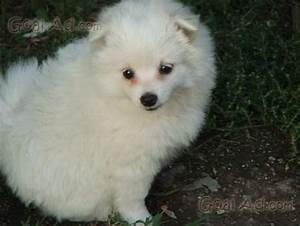
Label: cane